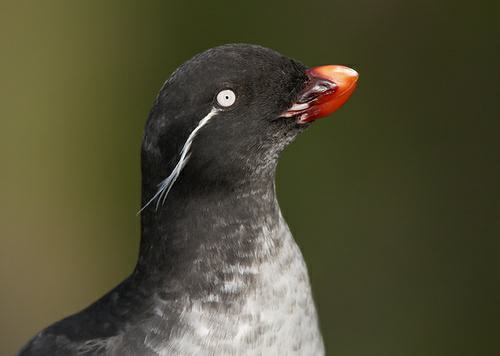
A photo of a parakeet auklet